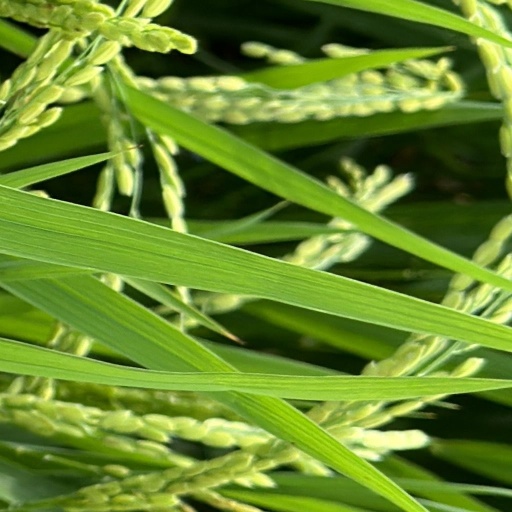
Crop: rice